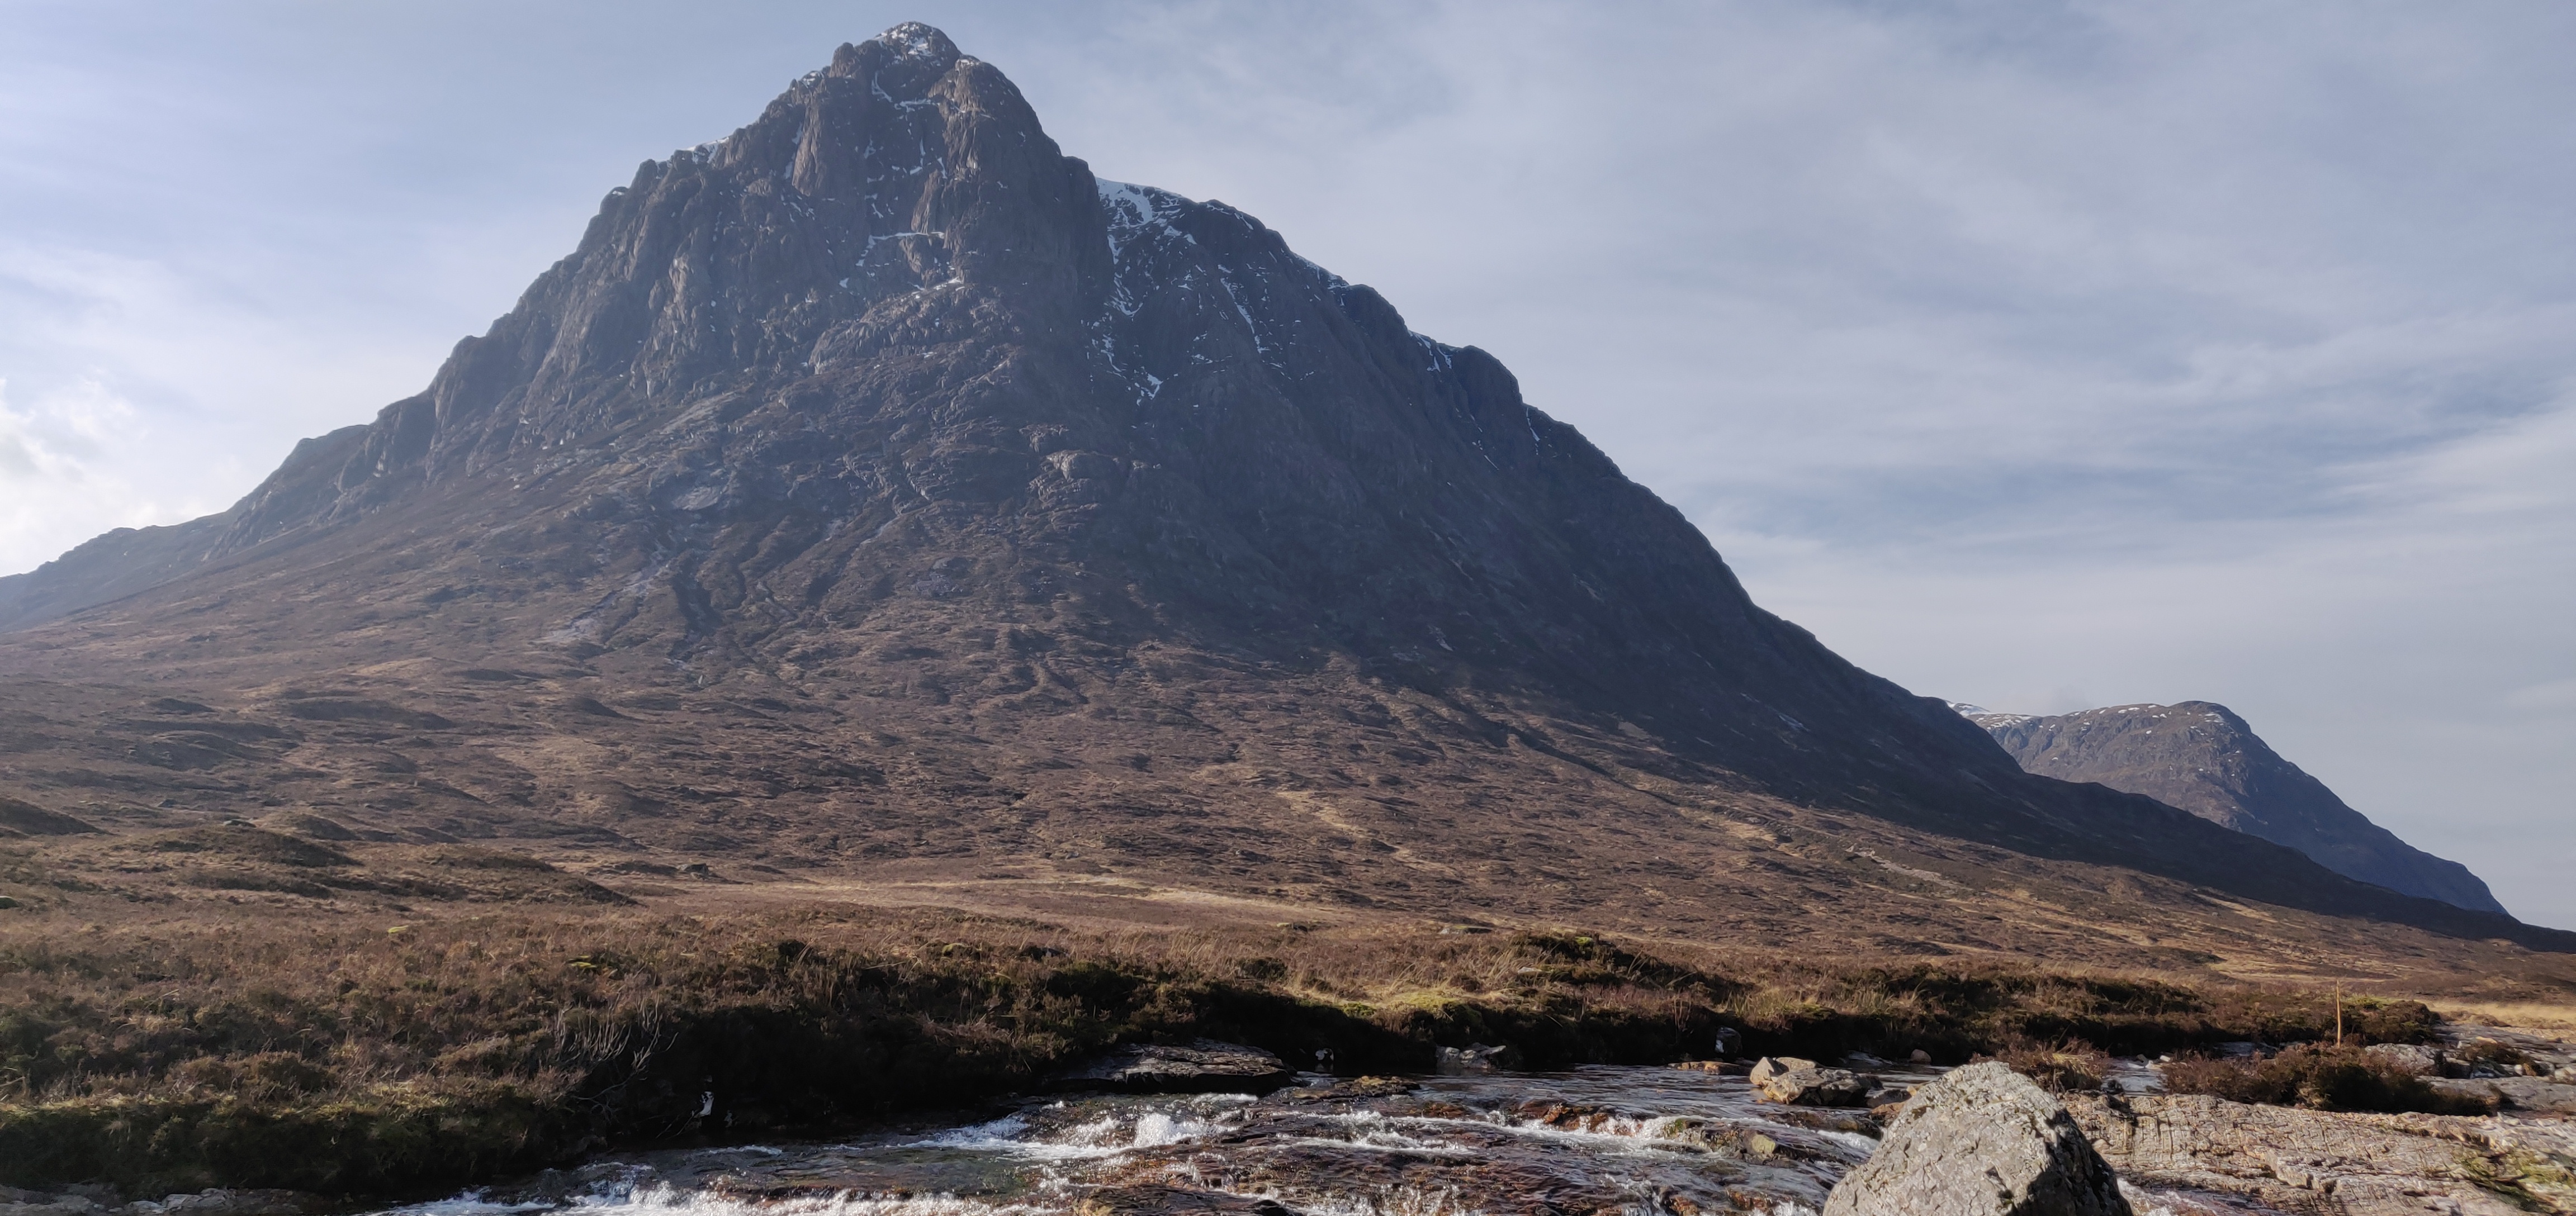
scotland, highlands, mountains, mountainous landforms, mountain, highland, mountain range, ridge, hill, wilderness, fell, natural landscape, rock, summit, massif, valley, sky, geology, landscape, wadi, mount scenery, ar te, alps, hill station, plateau, geological phenomenon, outcrop, batholith, national park, formation, terrain